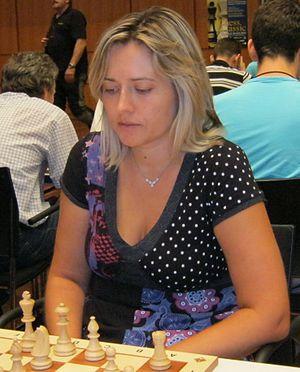
Natalia Joukova ou Zhukova est une joueuse d'échecs ukrainienne titulaire du titre de grand maître international.